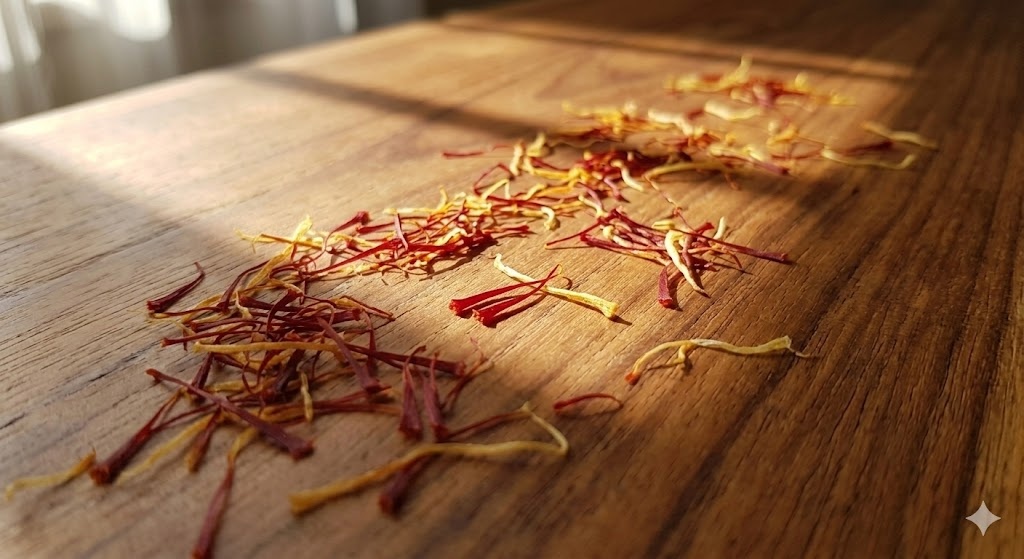
Saffron quality class: lacha